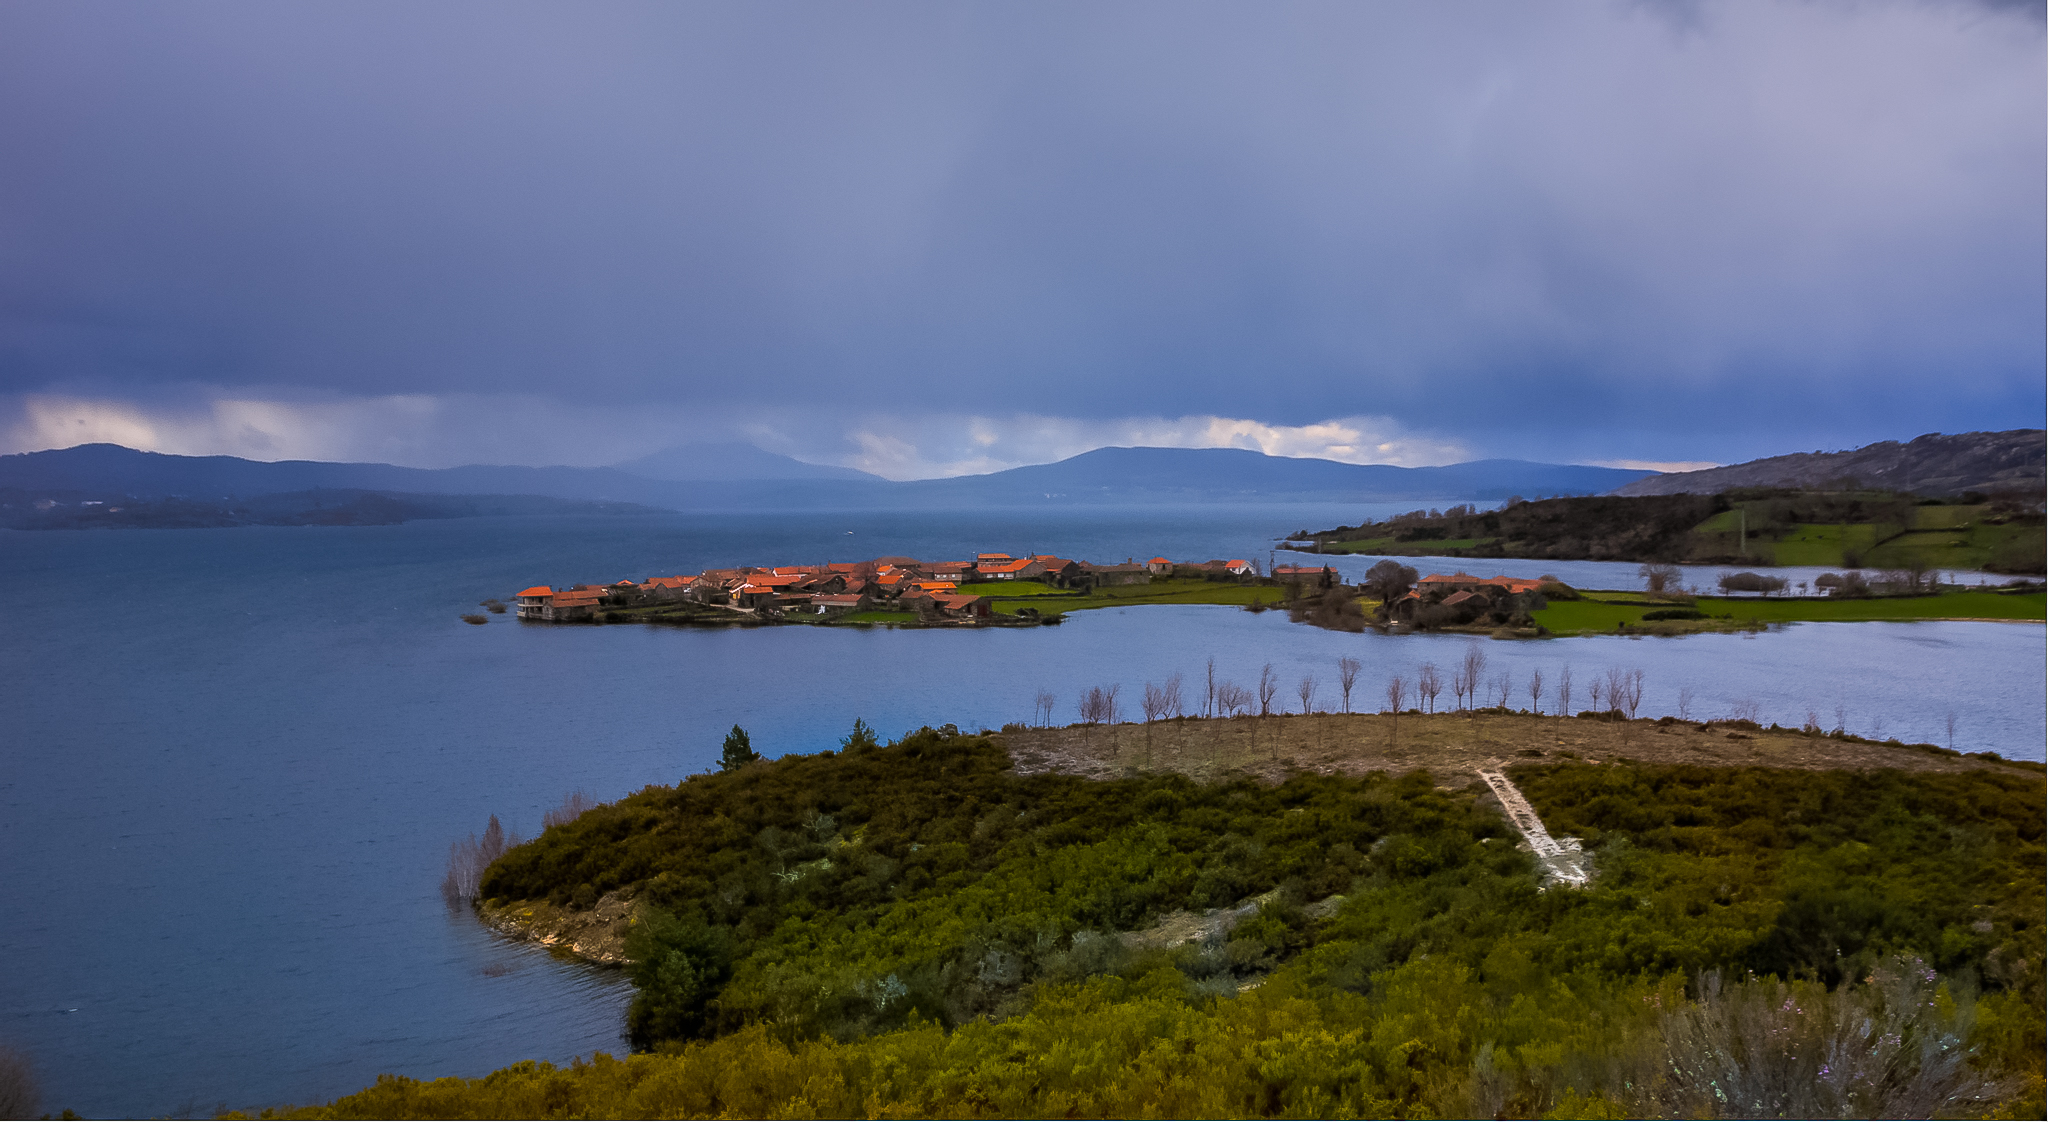
landscape, sea, coast, water, nature, wilderness, mountain, cloud, morning, shore, lake, dusk, reflection, bay, fjord, reservoir, highland, body of water, de, portugal, paisajes, loch, ggl1, gaby1, xovesphoto, sonya77, negroes, vilarinho, tamron18250, vilarinhodenegroes, atmospheric phenomenon